Naropa

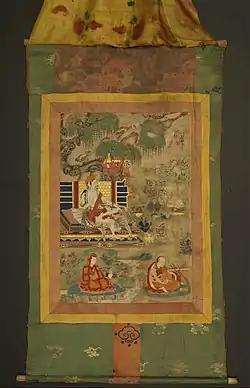
Thangka of Mahasiddha Naropa, 19th century

Naropa is remembered for his trust and devotion to his teacher, which, according to his biography, enabled him to attain enlightenment in one lifetime.